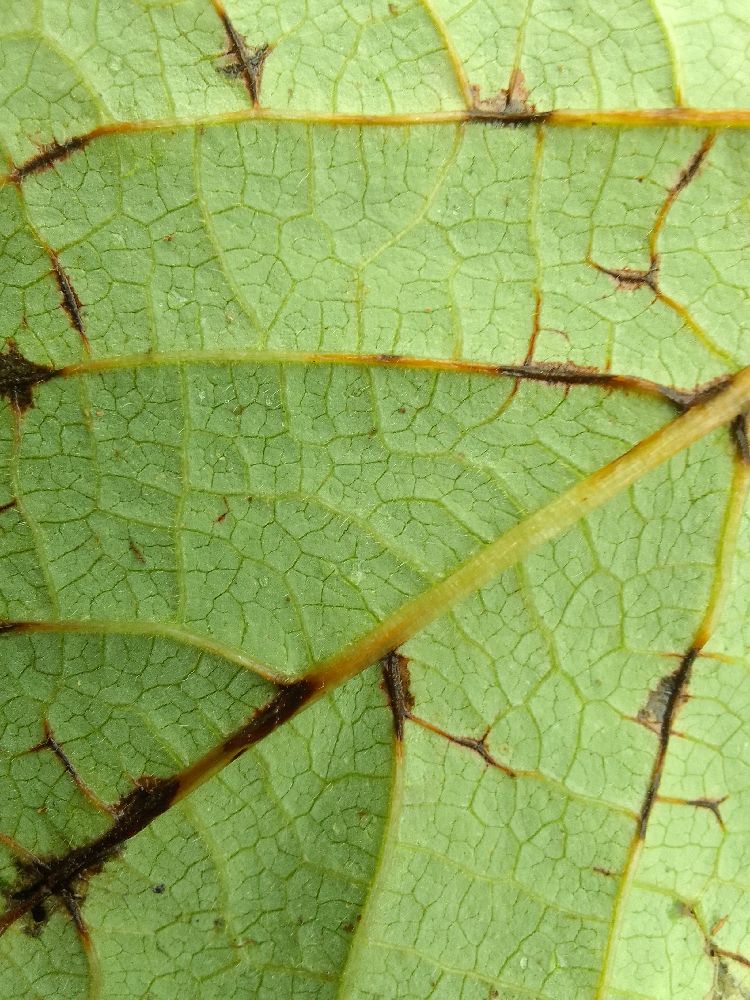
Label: anthracnose